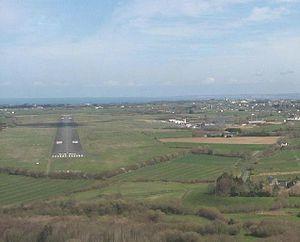
Trémuson [tʁemyzɔ̃] est une commune française située près de Saint-Brieuc dans le département des Côtes-d'Armor en région Bretagne. Trémuson appartient au pays historique du Goëlo.
L'aéroport de Saint-Brieuc Armor est un aéroport du département des Côtes-d'Armor. Il se situe sur la commune de Trémuson, à 12 km à l'ouest de Saint-Brieuc. En semaine, une navette est à disposition des pilotes et des passagers afin de rejoindre le centre ville.